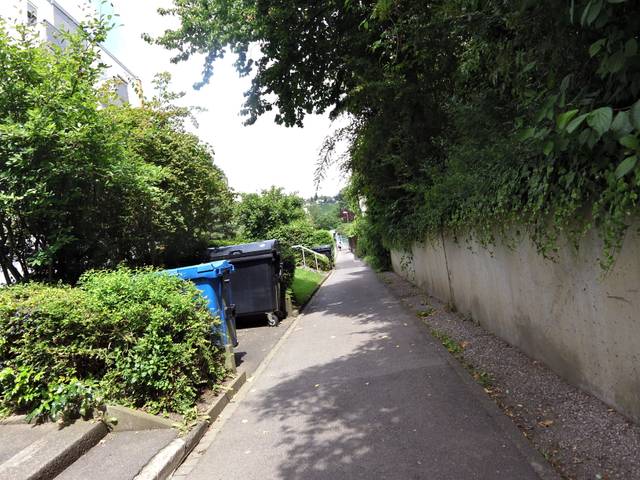
Region: Germany
Coordinates: 49.767, 9.943